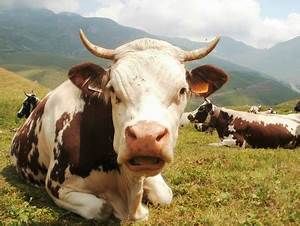
Label: cow